Maasai people

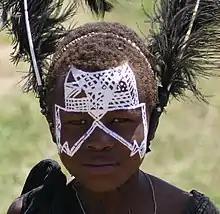
Young Maasai warrior (a junior "Moran") with headdress and markings

Educating Maasai women to use clinics and hospitals during pregnancy has enabled more infants to survive. The exception is found in extremely remote areas. A corpse rejected by scavengers is seen as having something wrong with it, and liable to cause social disgrace; therefore, it is not uncommon for bodies to be covered in fat and blood from a slaughtered ox.